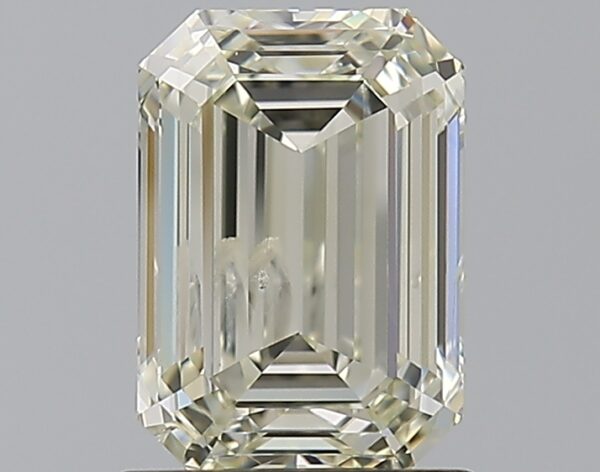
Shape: emerald
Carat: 1.5
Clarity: SI2
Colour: K
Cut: EX
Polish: VG
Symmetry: VG
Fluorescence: N
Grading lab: IGI
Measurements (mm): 7.59 x 5.31 x 3.58